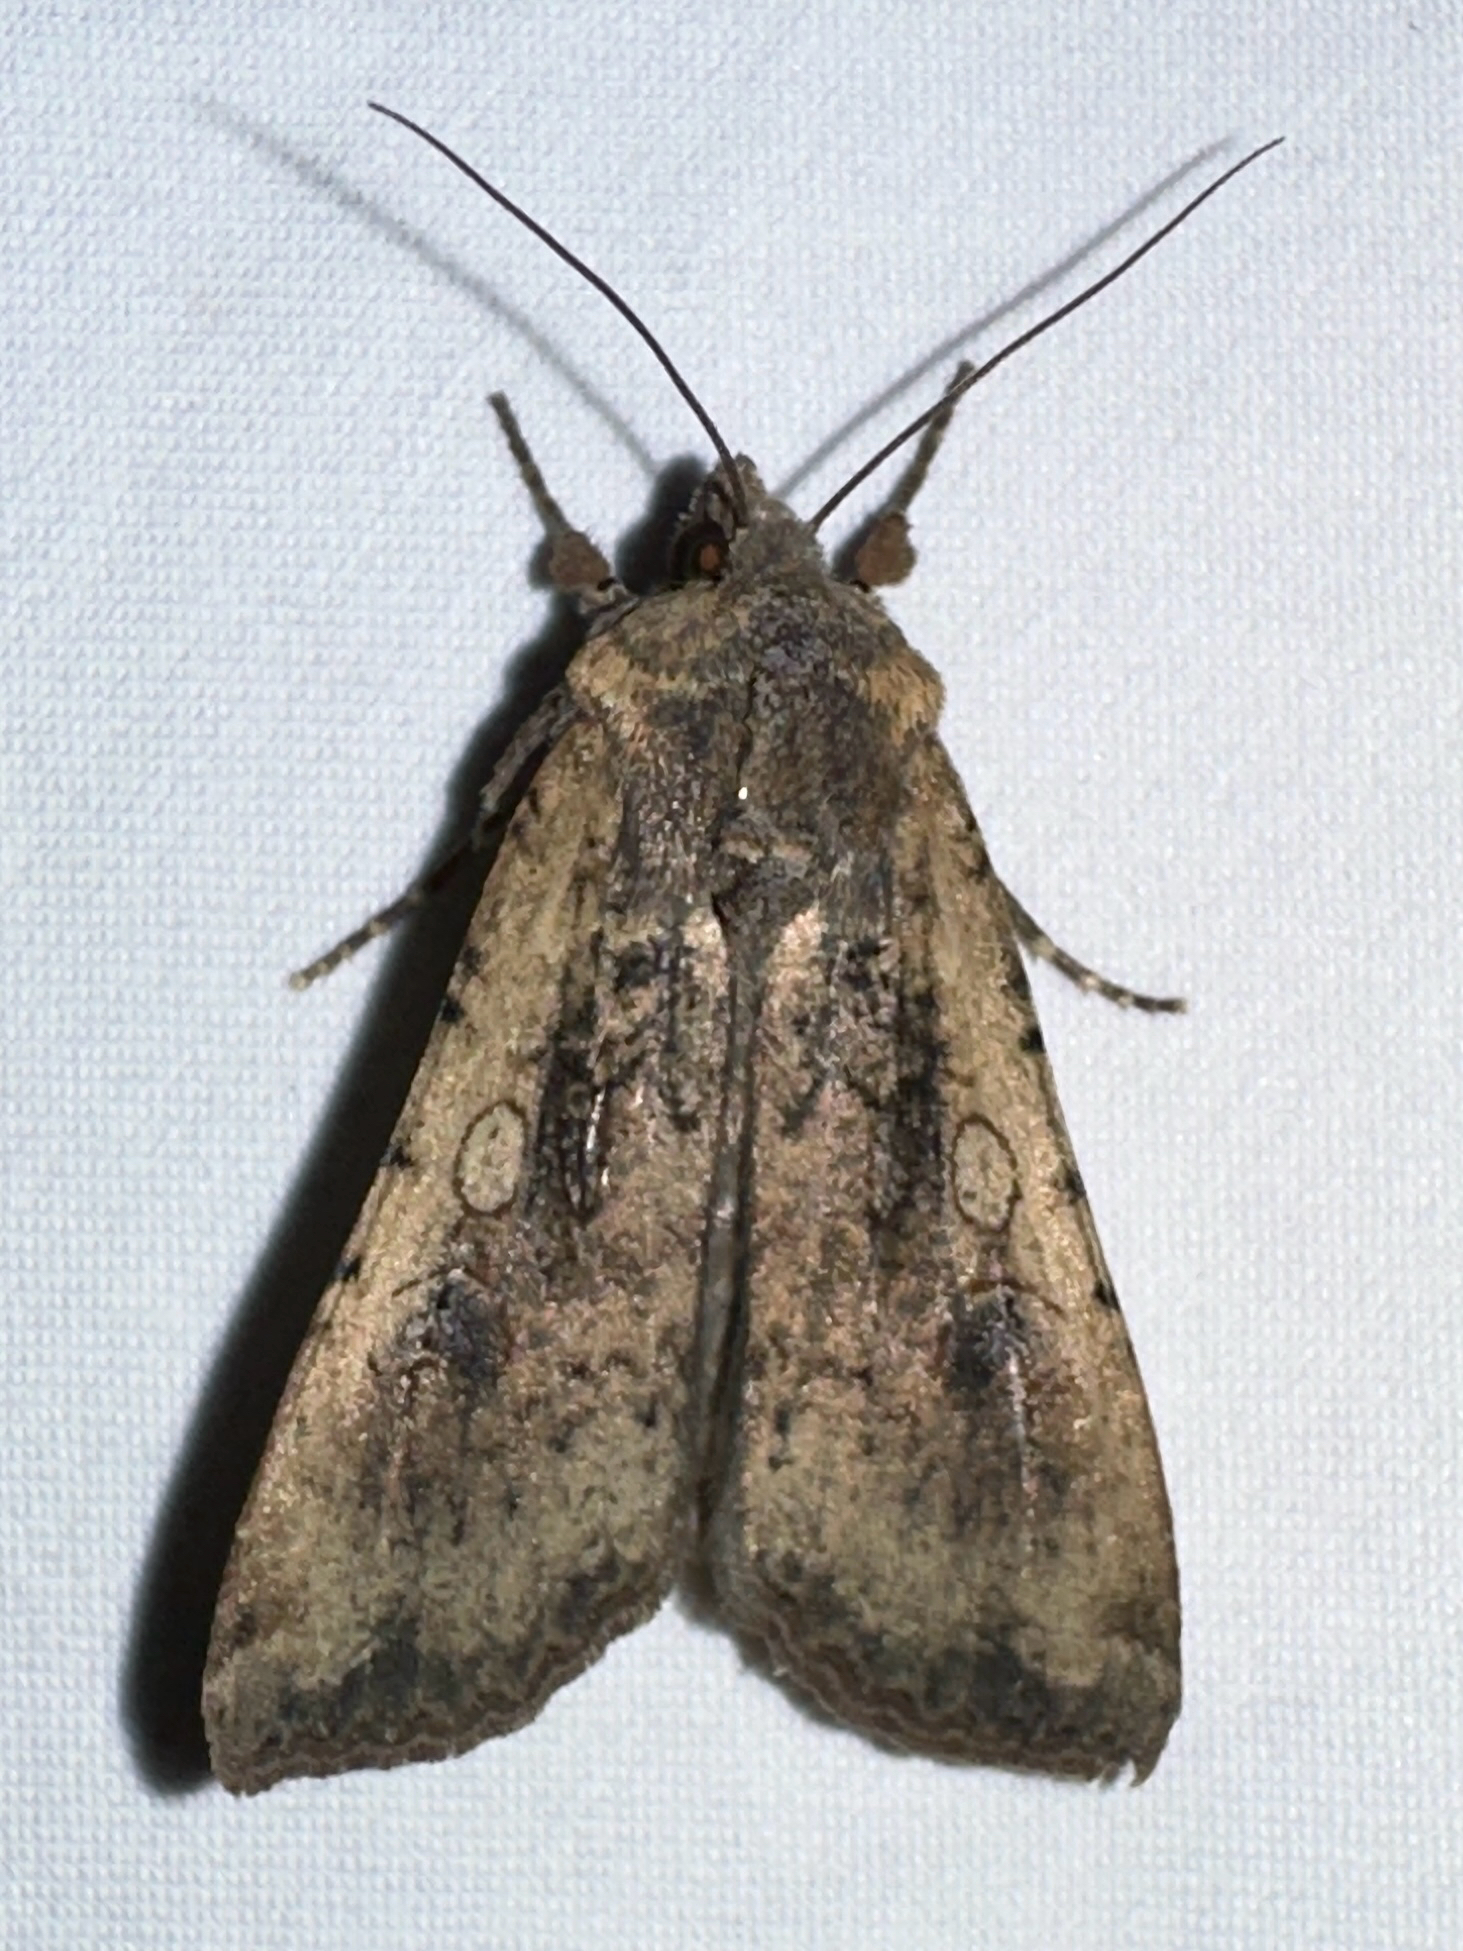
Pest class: cutworms